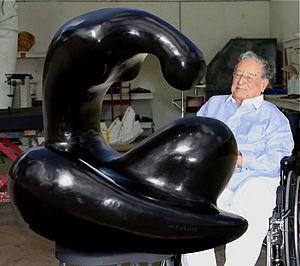
Manuel Carbonell est un sculpteur d'origine cubaine, naturalisé américain. Il appartient, comme Wifredo Lam et Agustín Cárdenas, à la génération d'artistes cubains ayant reçu une reconnaissance internationale après des études à la Escuela Nacional de Bellas Artes "San Alejandro". L'œuvre à la fois dépouillée, moderne, poétique et sensuelle de Manuel Carbonell lui ont valu de remporter de nombreux prix.